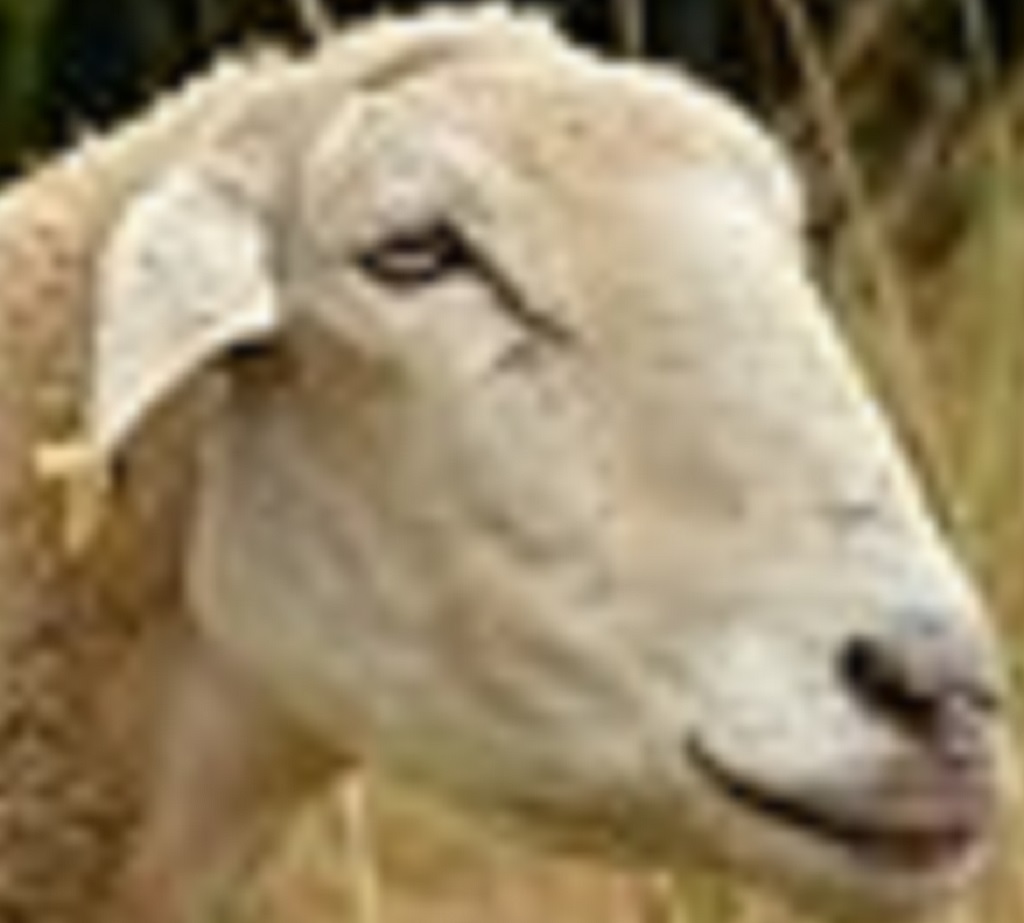
Label: no pain